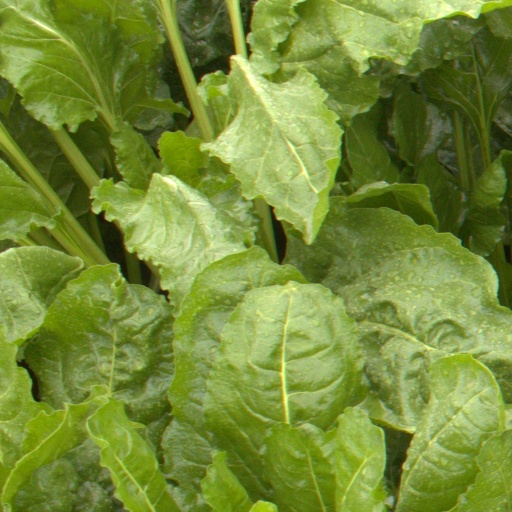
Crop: sugar beet